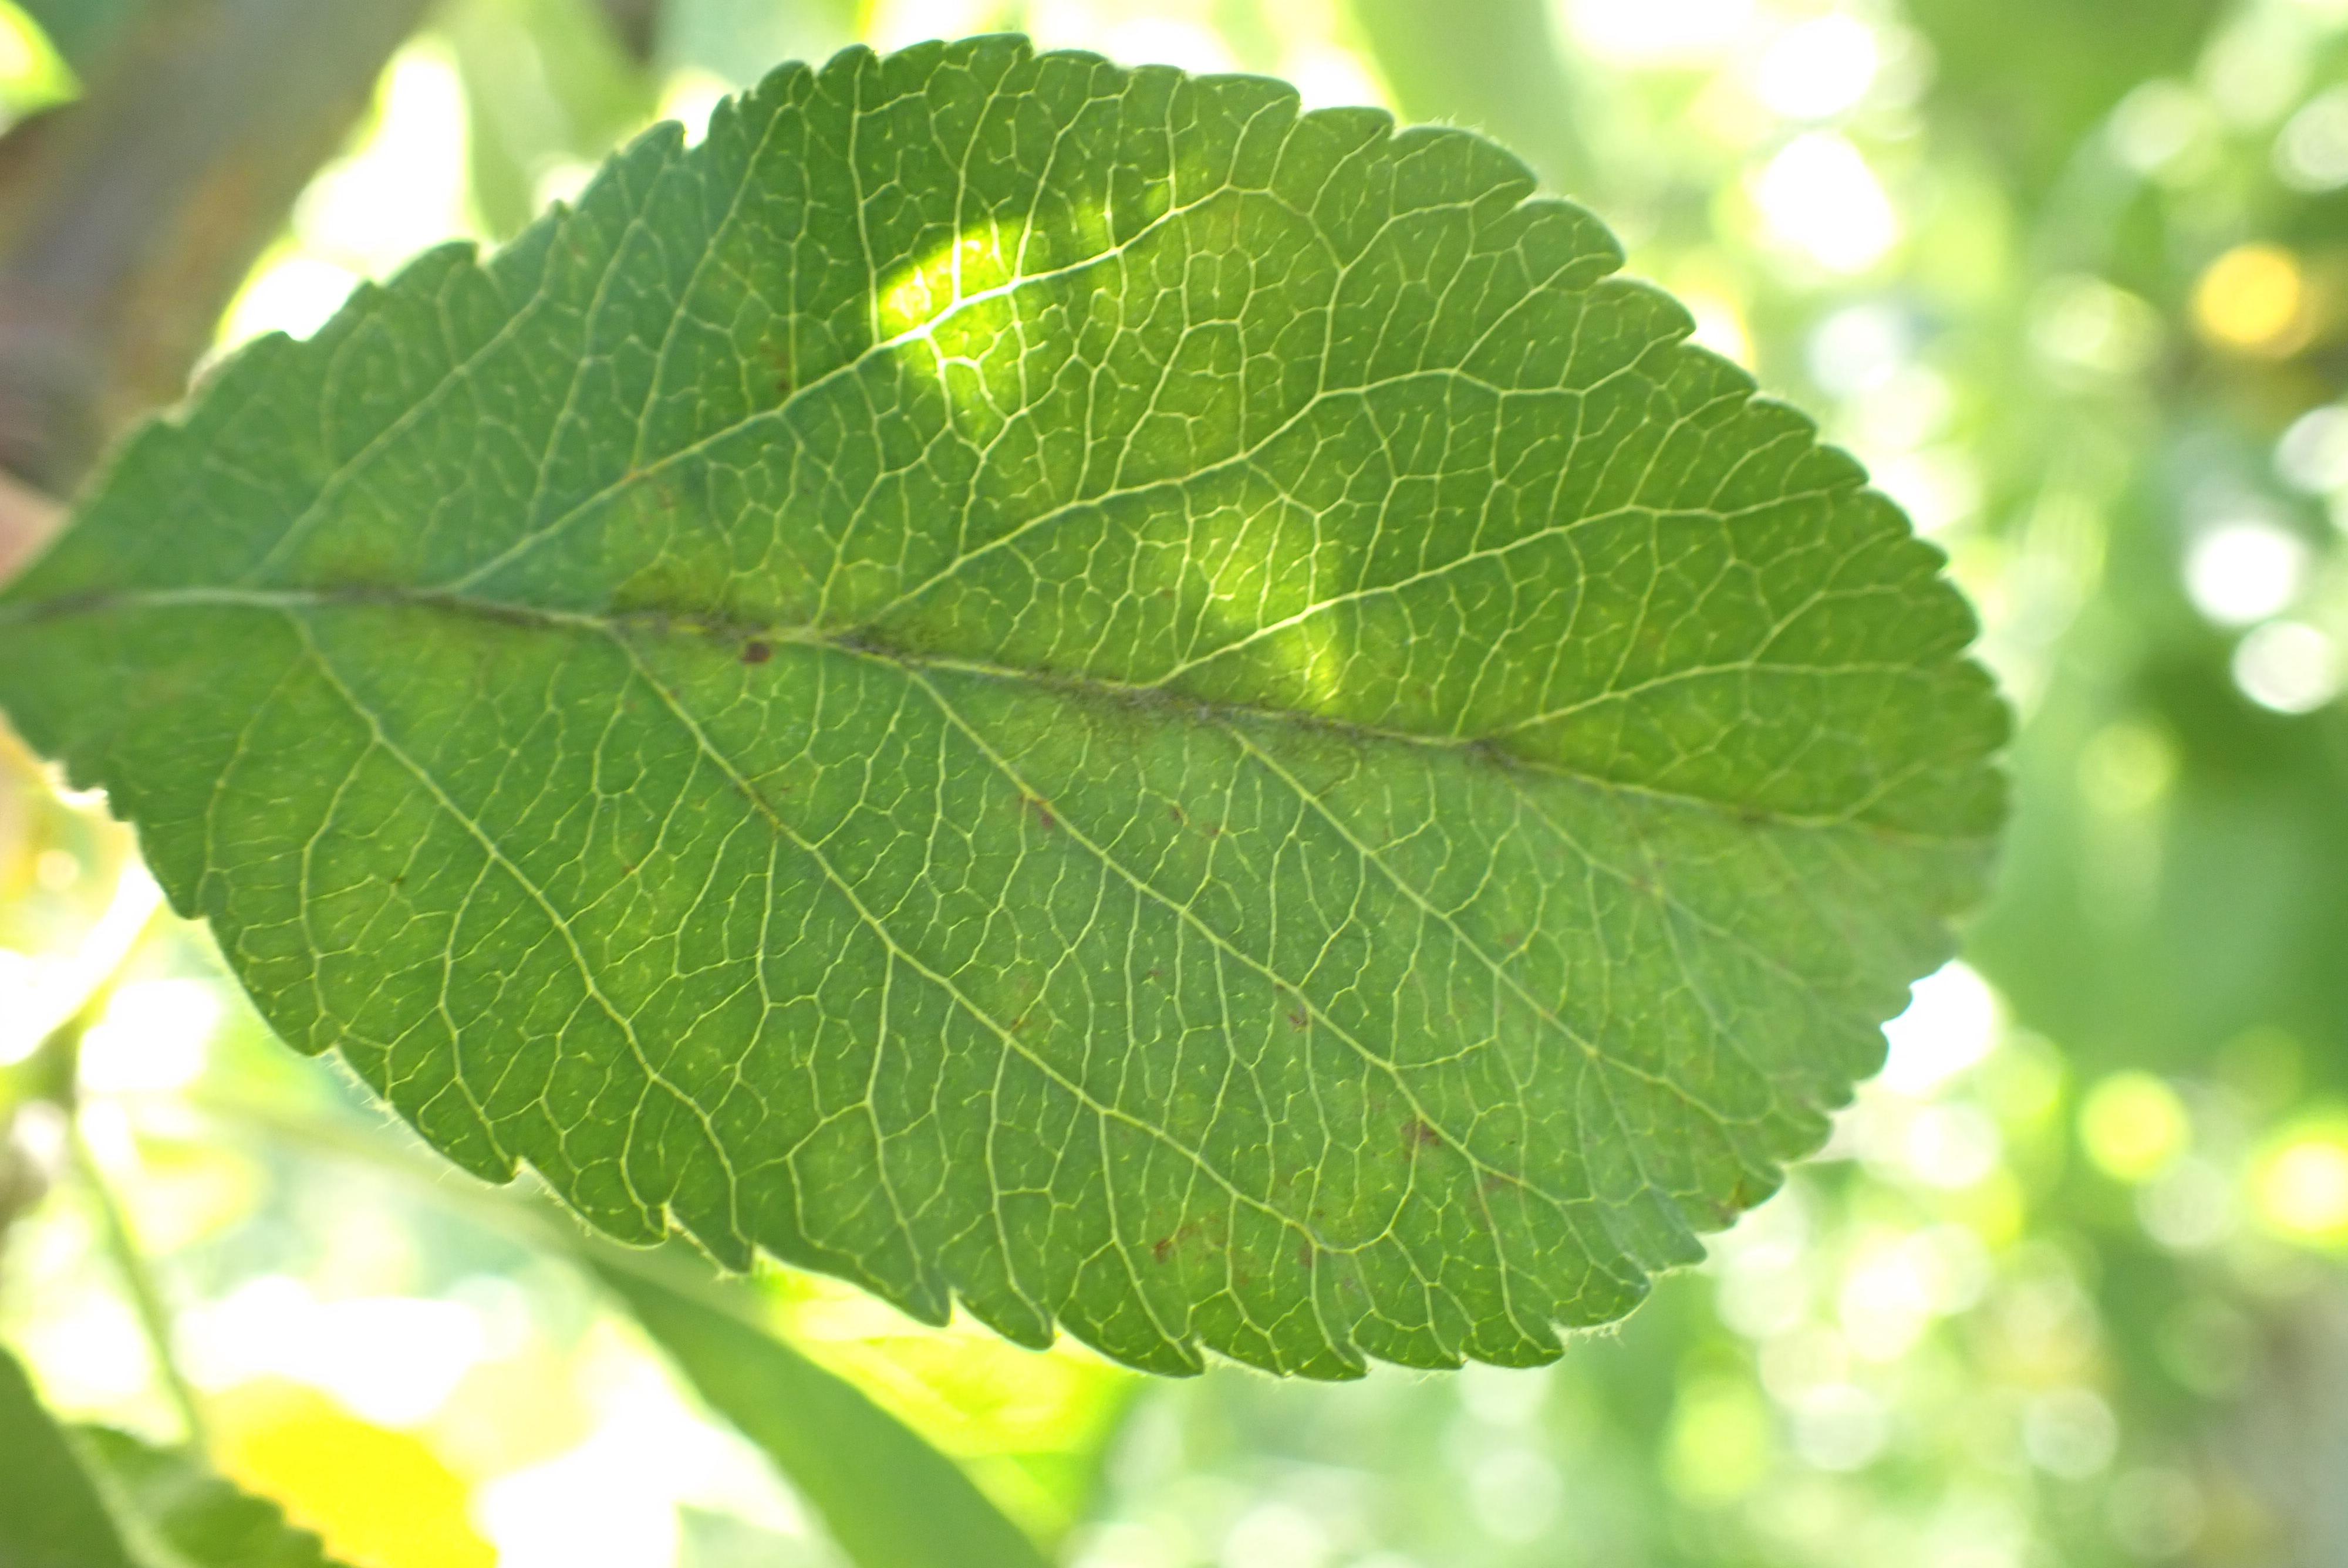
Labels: scab